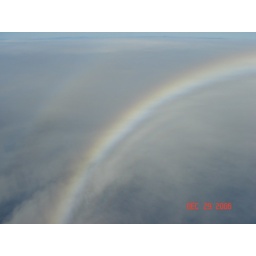
We got to see two rainbows in the sky while flying home from Hawaii!